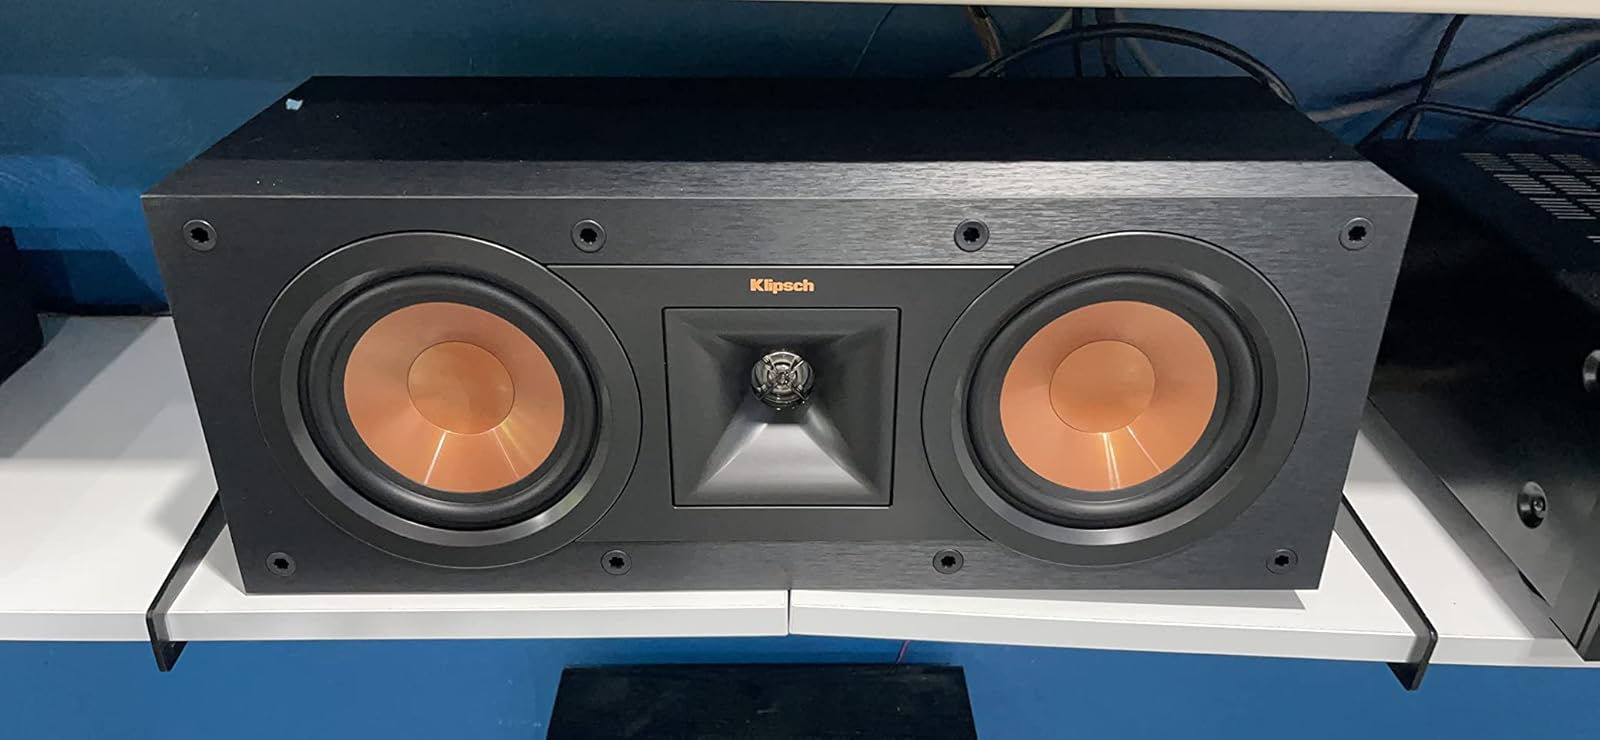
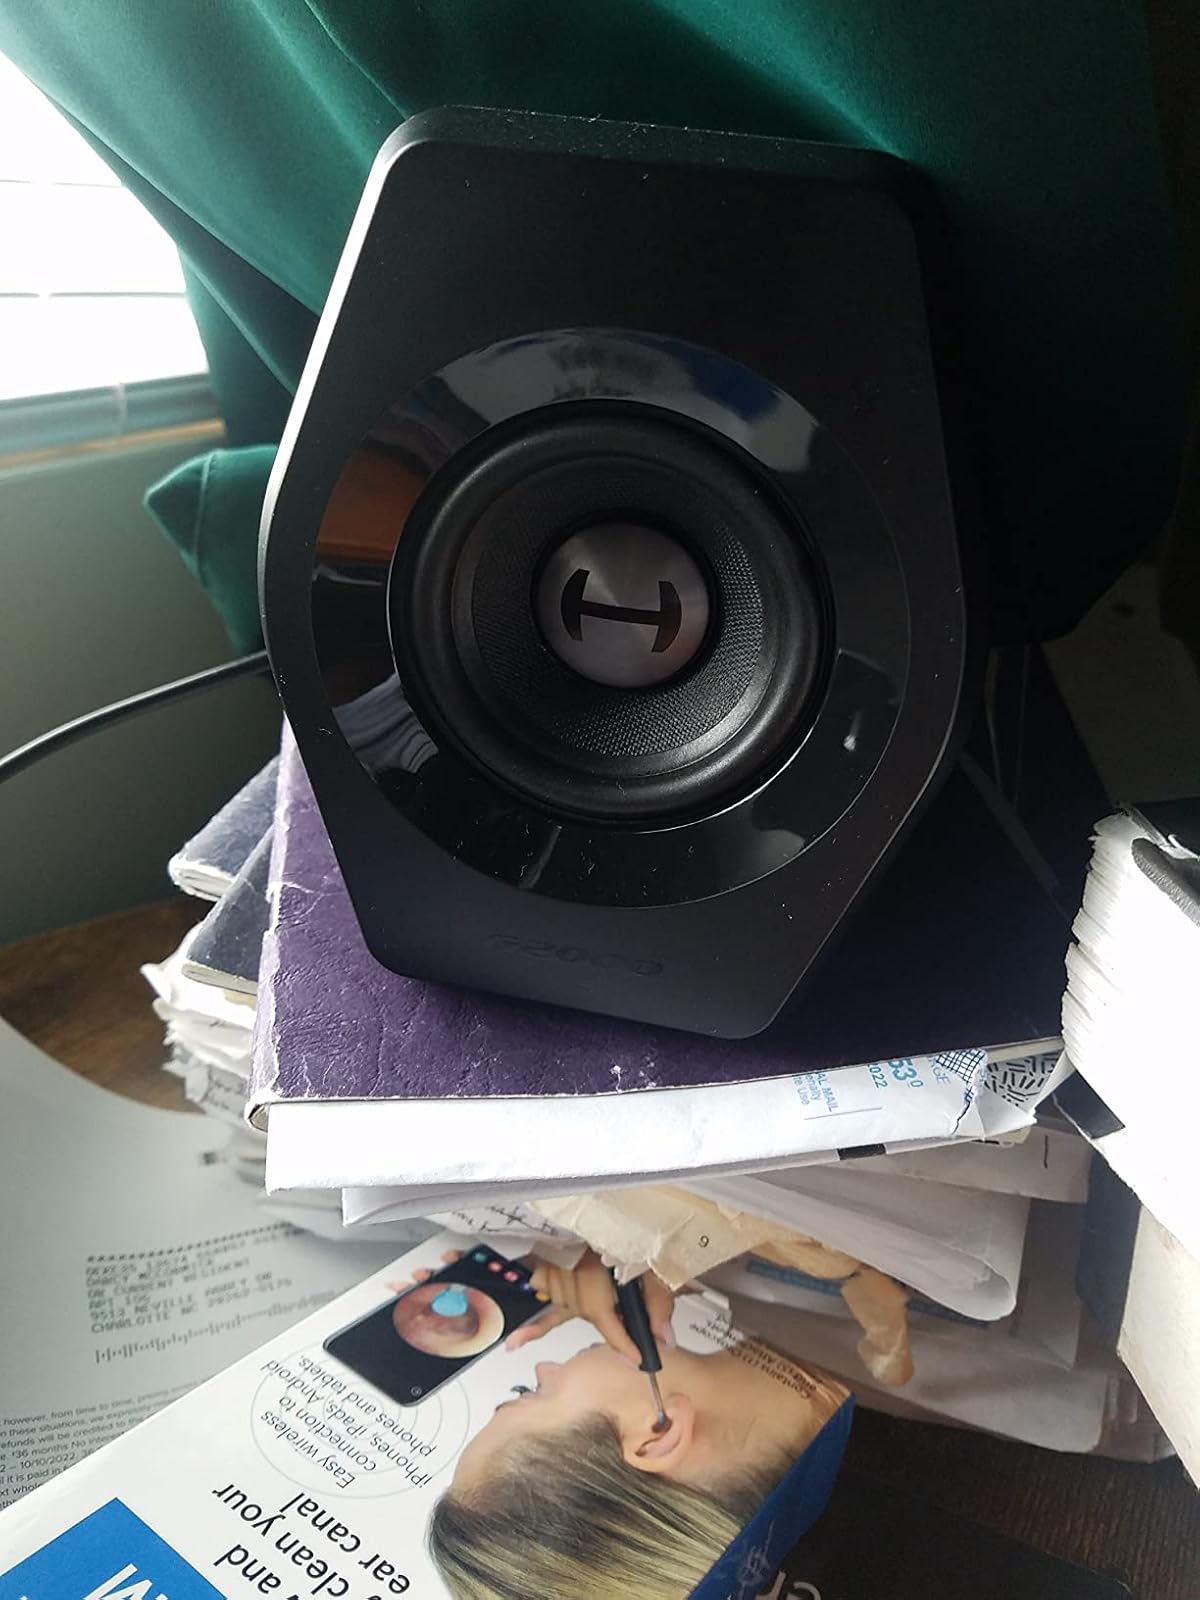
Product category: speaker
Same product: no